Maasthi Gudi

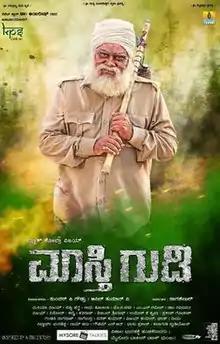
Poster

Masti Gudi is a 2017 Indian Kannada-language action film directed by Nagashekar, starring Duniya Vijay who is also credited for the film's story, Kriti Kharbanda and Amulya in lead roles.